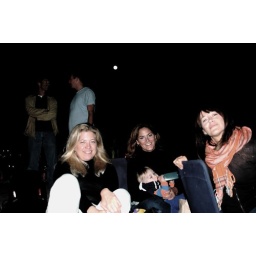
girls w/ boys in b.g.